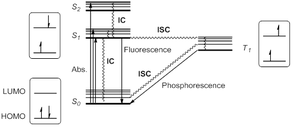
La photochimie est une branche de la chimie concernée par les effets chimiques de la lumière. Elle peut intervenir :